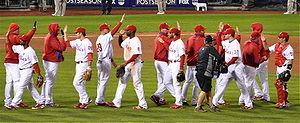
La Série de championnat de la Ligue nationale de baseball 2009 est la série finale de la Ligue nationale de baseball, dont l'issue déterminera le représentant de cette ligue à la Série mondiale 2009, la grande finale des Ligues majeures de baseball.